Henrietta Island

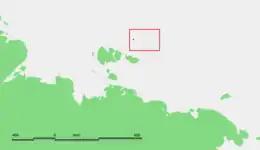
Location of the De Long Islands.

Henrietta Island is the northernmost island of the De Long archipelago in the East Siberian Sea. Administratively it belongs to Yakutia of the Russian Federation.